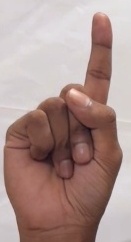
ASL sign: 1